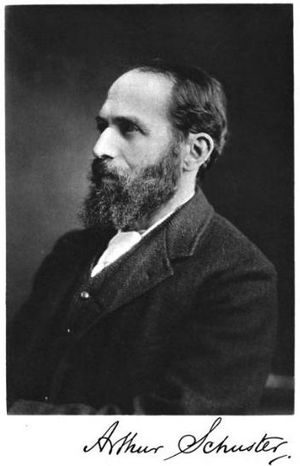
Copleymedaljen / Modtagere af medaljen / 1901–1950
Copleymedaljen er en pris givet af Royal Society of London for fremragende præstationer i forskning inden for enhver gren af naturvidenskaben, vekslende mellem de fysiske videnskaber og de biologiske videnskaber. Medaljen, der uddeles årligt, er den ældste Royal Society-medalje, der stadig uddeles, idet den første gang blev givet i 1731 til Stephen Gray. Den første kvinde, der fik medaljen var Dorothy Crowfoot Hodgkin i 1976.